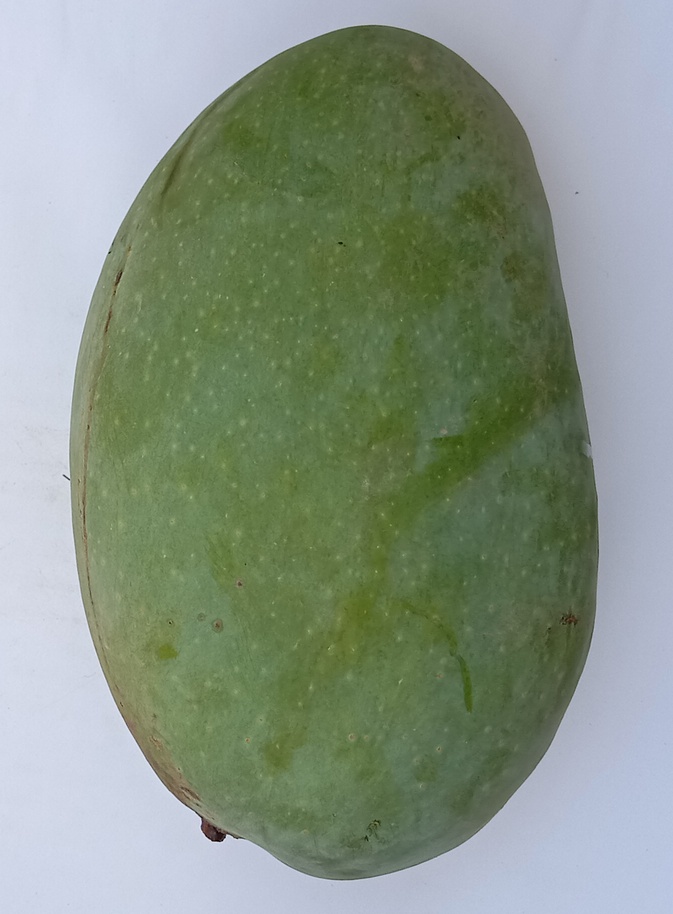
Mango variety: Fajri